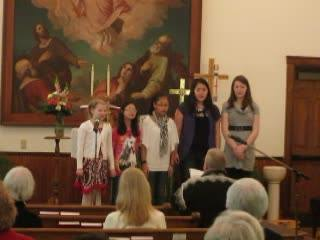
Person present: Yes